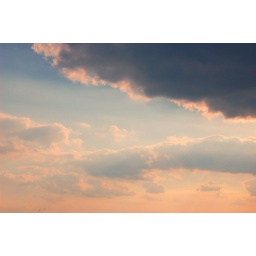
clouds off balcony in destin